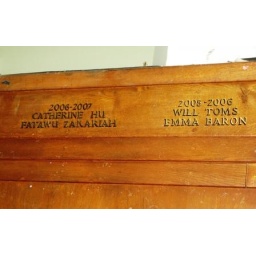
the last head boy and girl in the current building